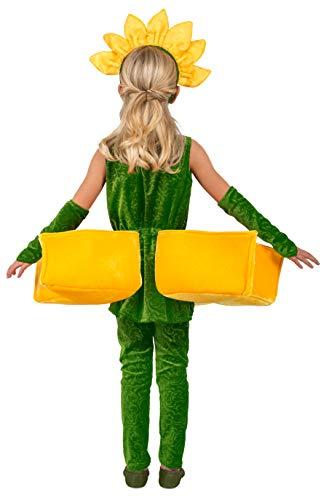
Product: Princess Paradise - Girls Sunflower Petal Pocket Costume
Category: Clothing, Shoes & Jewelry | Costumes & Accessories | Women | Costumes & Cosplay Apparel | Costumes
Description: Skirt with foam backing petal pockets and satin lining.
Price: $35.99 - $59.99